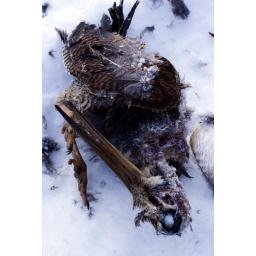
Found a dead bird when walking around looking for a motive. I gues I was kinda lucky.